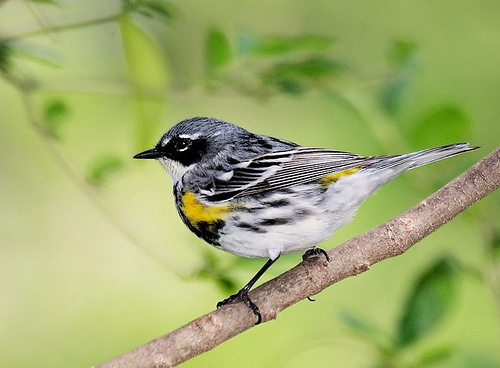
this small bird has a short bill, with grey, yellow, white, and black coloring throughout its body with a mostly white flank.
this colorful bird has black, white and yellow feathers and a short black beak.
this is a bird with a white belly, black and yellow wings and a black head.
bird has small flat black beak belly is black and yellow throat is white wings areblack and white and rectrices are white/this colorful, small bird has a white throat and belly, a black eyering and cheek patch, black and gray speckles and bars on its wings and sides, and a yellow patch on the side of its breast.
this particular bird has a white belly and black and yellow breasts and a small black billa white bird with grey head, throat and upper back, and a white belly with yellow sides right below the wing.
the bill of the bird is tiny, pointed and black, and the feet are black.
this bird has a charcoal crown, black and white primaries, and a white rump.
a small bird with a black crown and a short black pointed beak.
Species: Myrtle Warbler